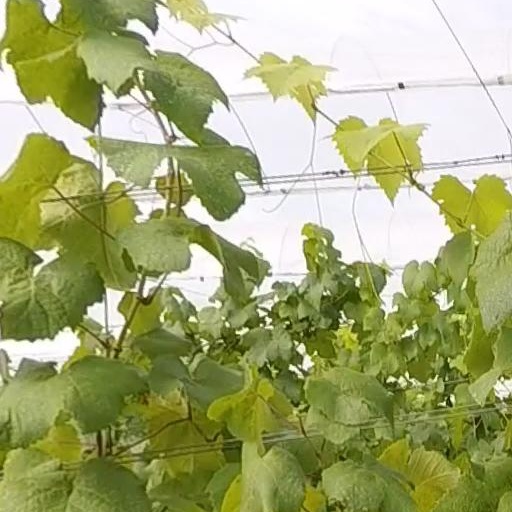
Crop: grape